Forest Hills, Queens

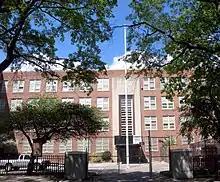
Russell Sage Junior High School

Forest Hills and Rego Park are patrolled by the 112th Precinct of the NYPD, located at 68-40 Austin Street. The 112th Precinct ranked 6th safest out of 69 patrol areas for per-capita crime in 2010. The area's low crime rate is attributed to its seclusion and reputation as a "suburb within the city". , with a non-fatal assault rate of 14 per 100,000 people, Forest Hills and Rego Park's rate of violent crimes per capita is less than that of the city as a whole. The incarceration rate of 102 per 100,000 people is lower than that of the city as a whole.